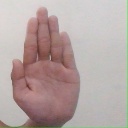
अक्षर: ध